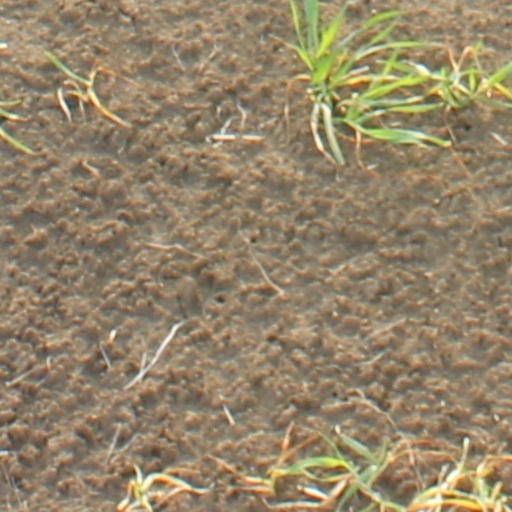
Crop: wheat